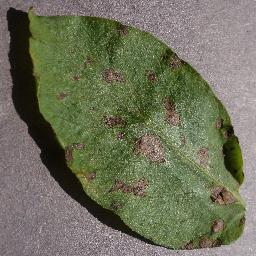
Etiqueta: Tizon_Temprano